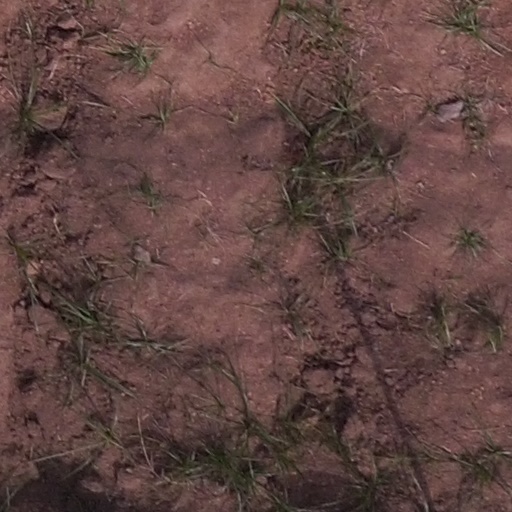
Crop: maize; corn